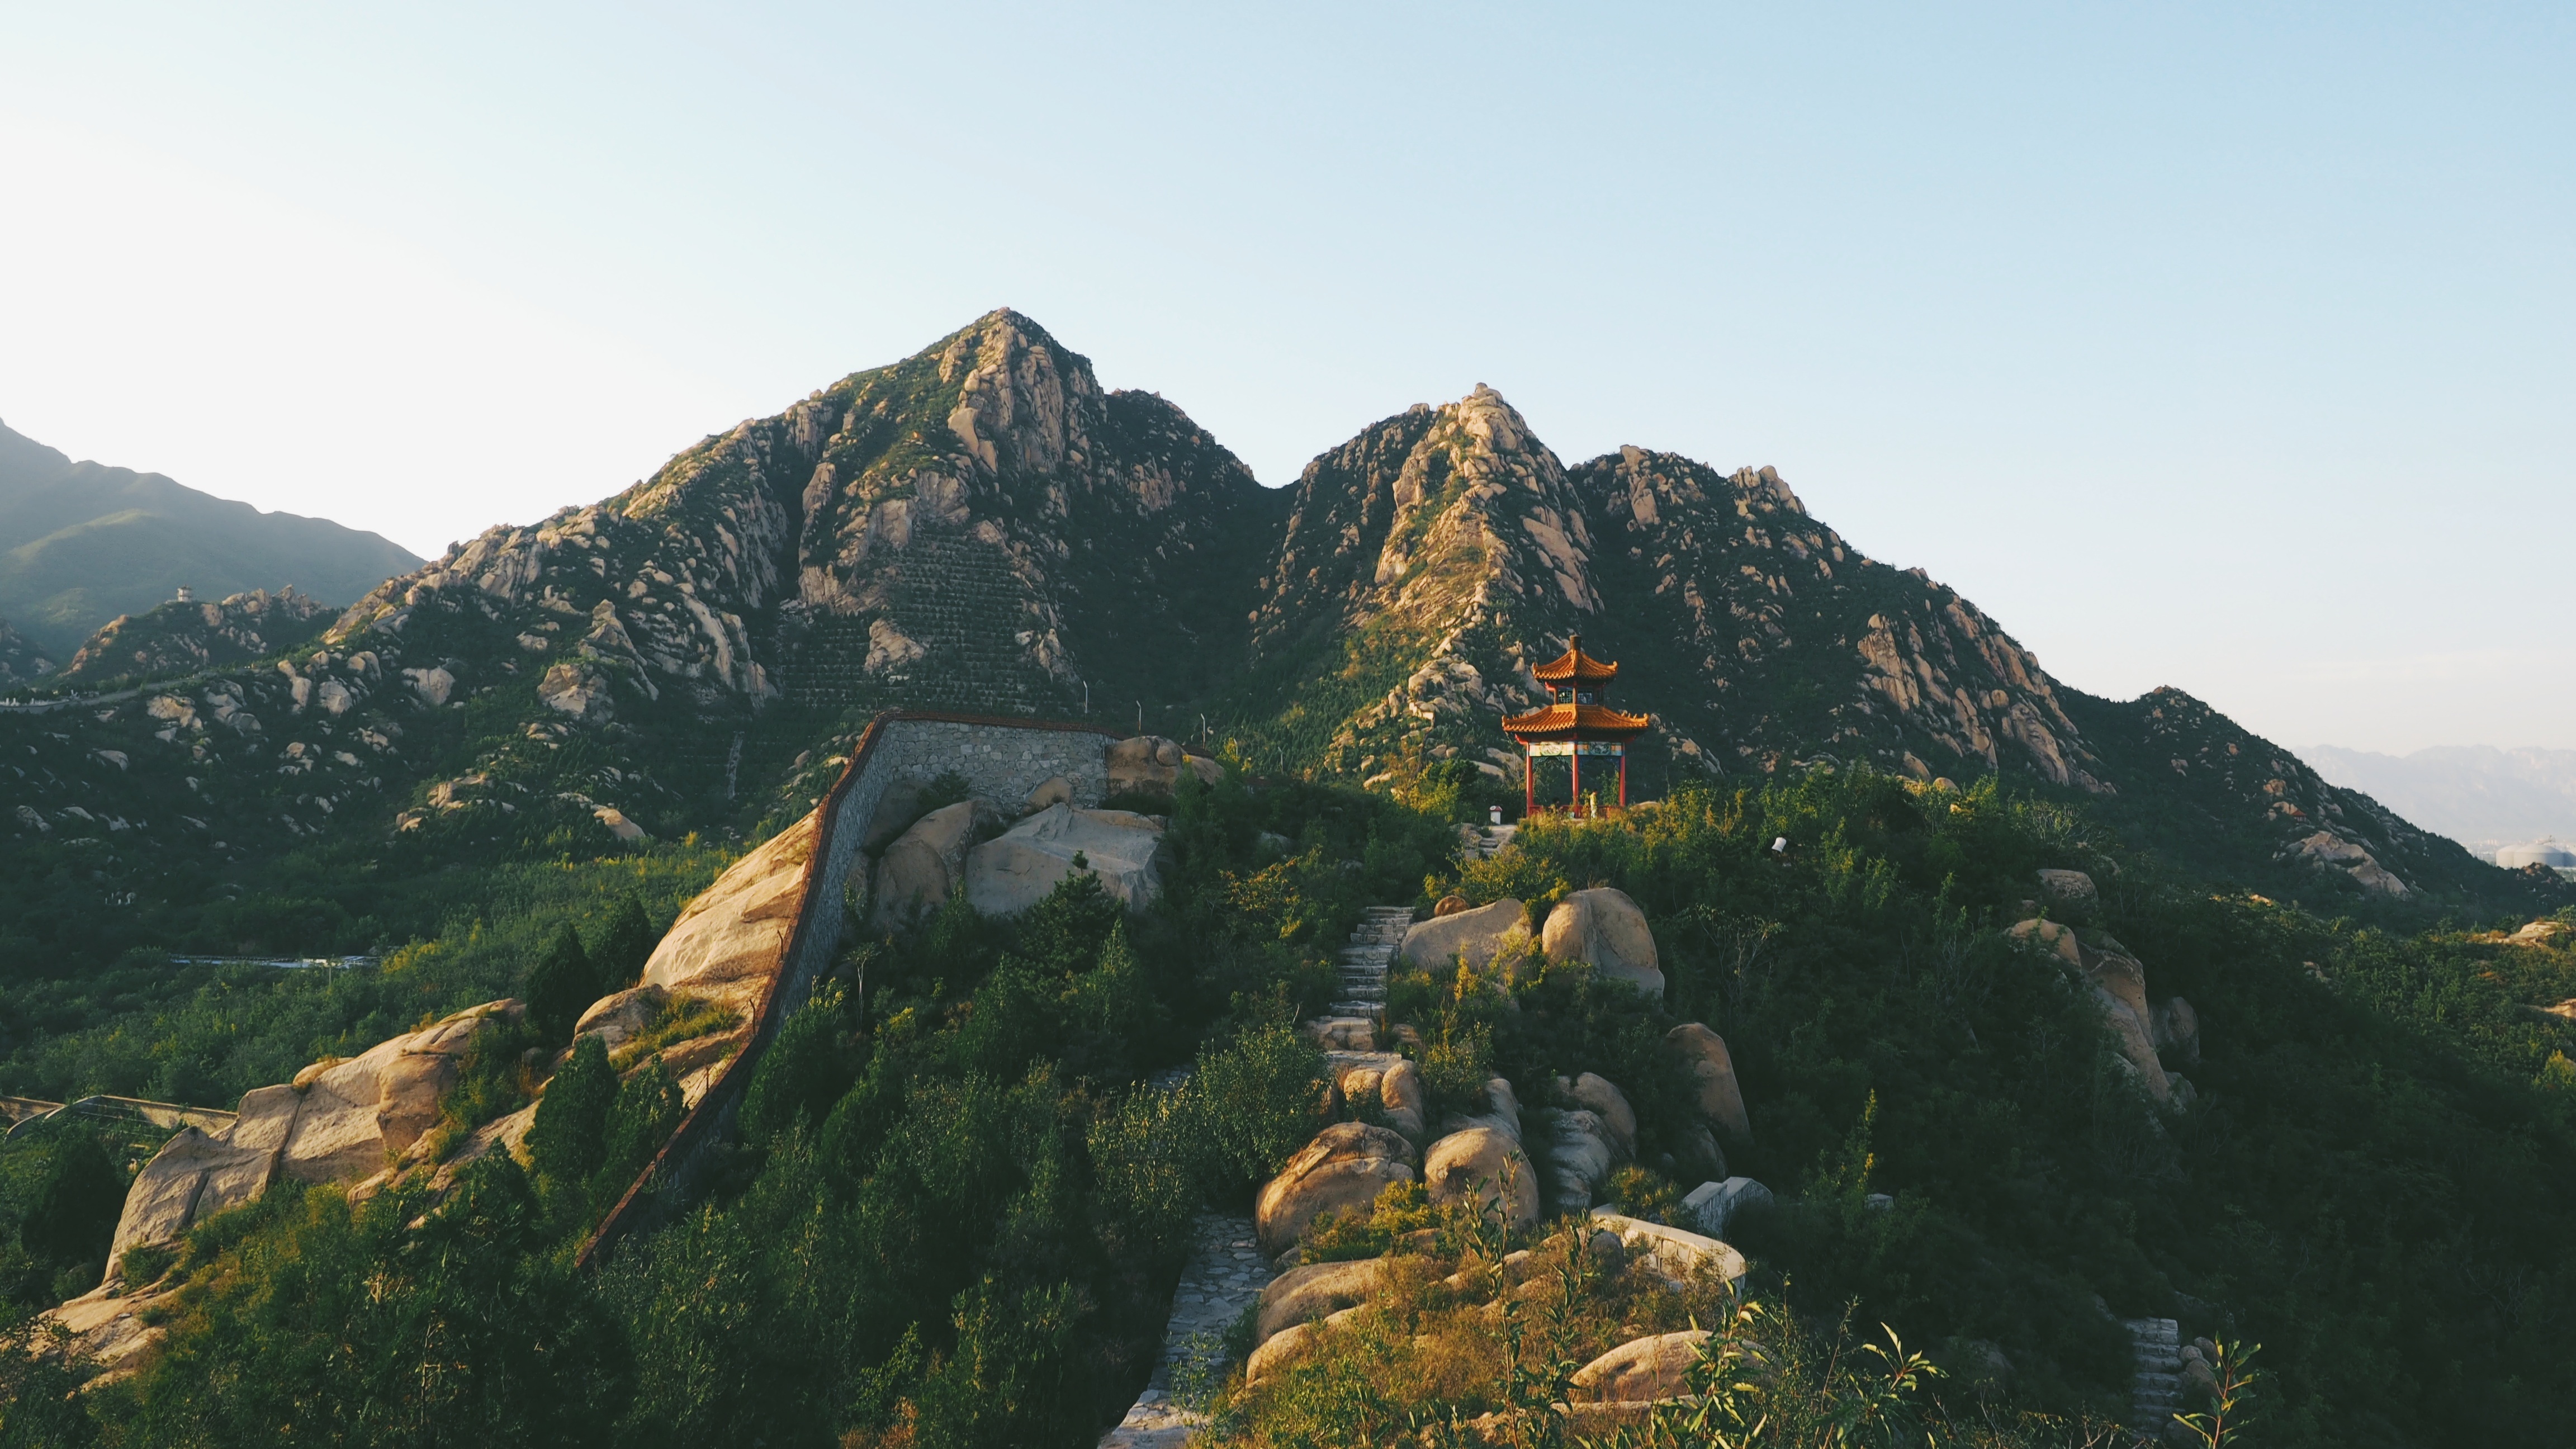
landscape, nature, rock, wilderness, walking, mountain, architecture, hill, adventure, building, valley, mountain range, monument, cliff, buddhist, religion, asia, ancient, landmark, historic, terrain, national park, ridge, summit, outdoors, temple, alps, plateau, culture, worship, highlands, pagoda, landform, mountain pass, geographical feature, mountainous landforms